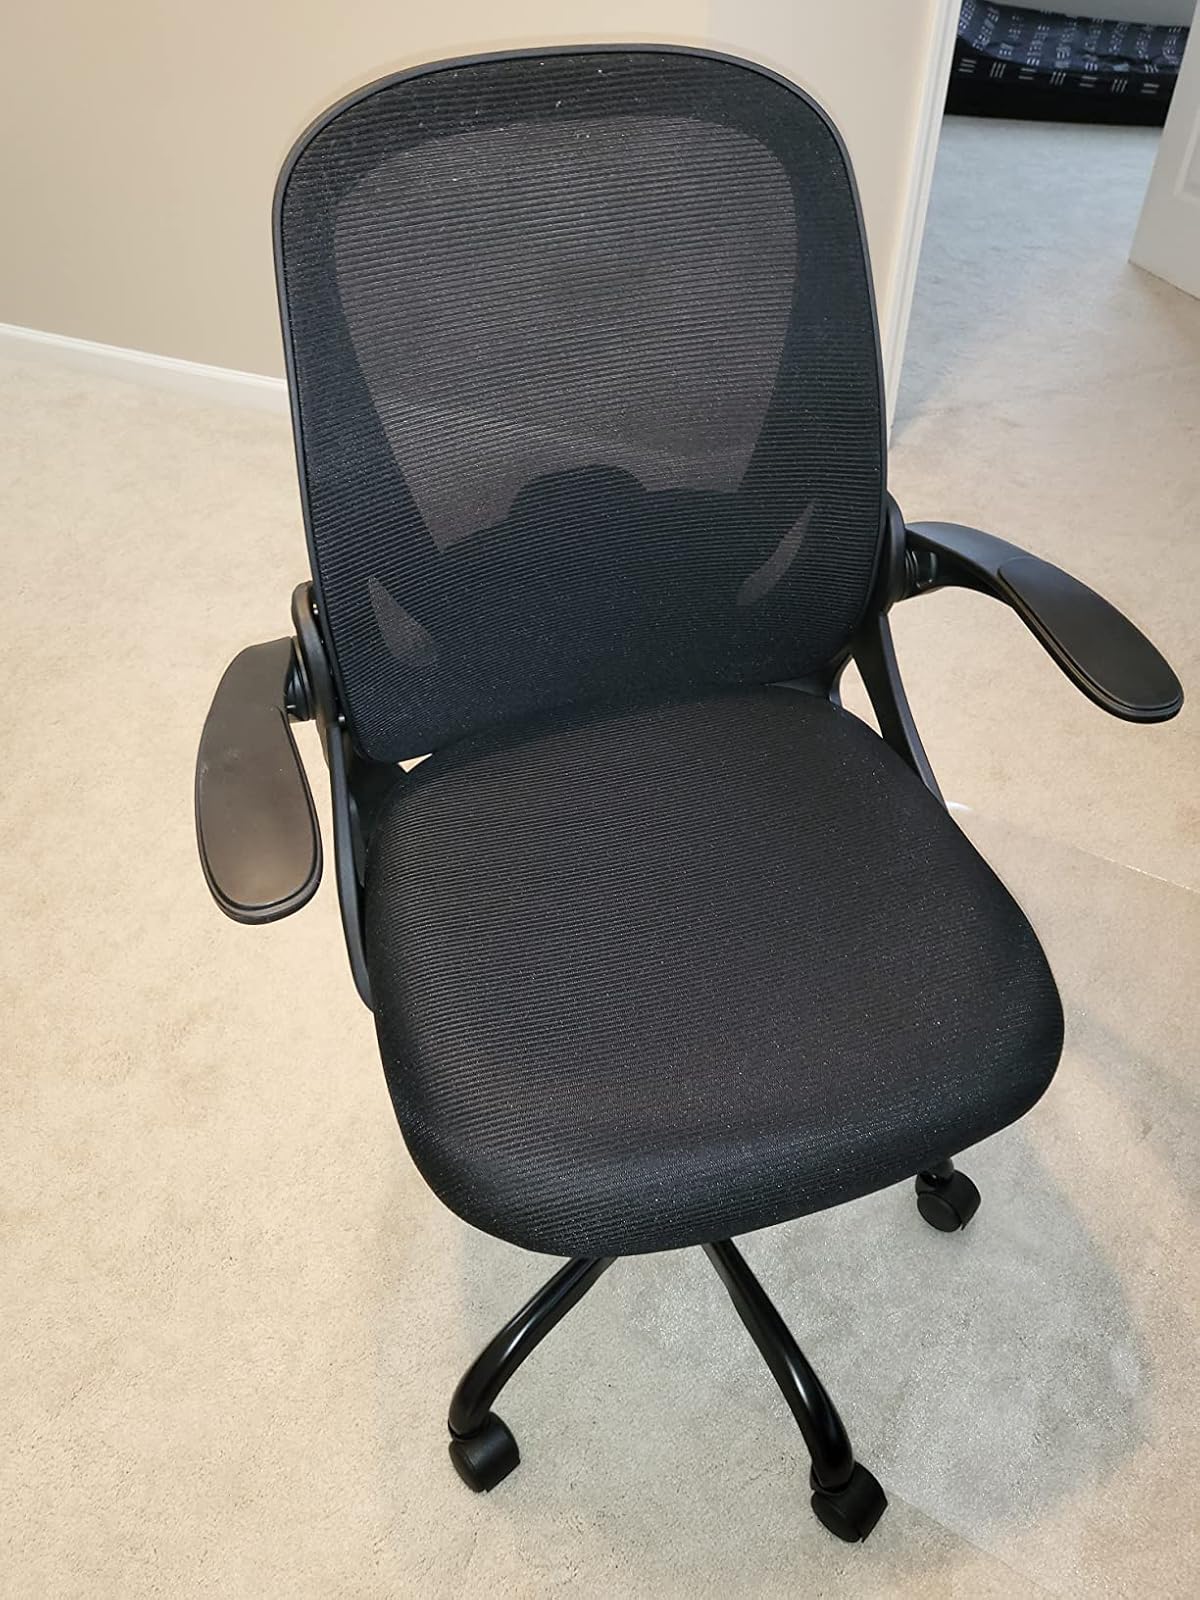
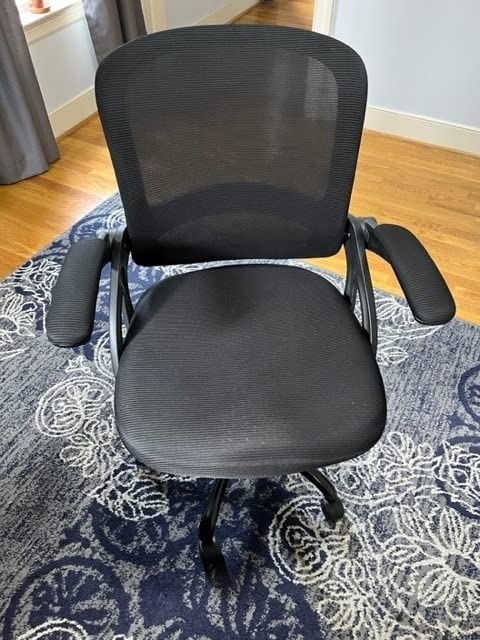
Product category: items_chair
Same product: no